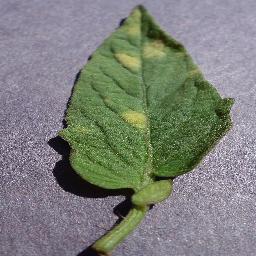
Label: Tomato___Leaf_Mold